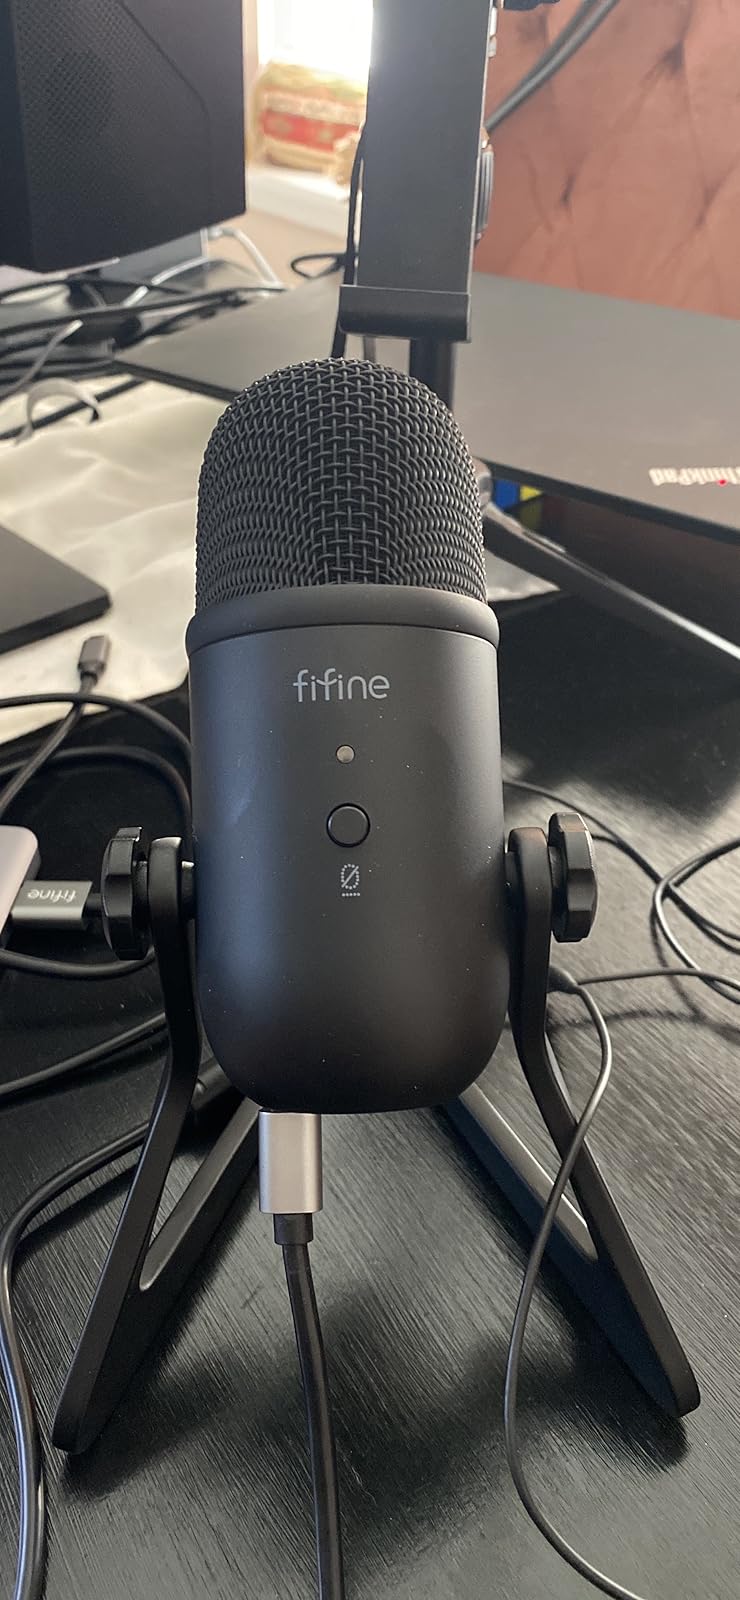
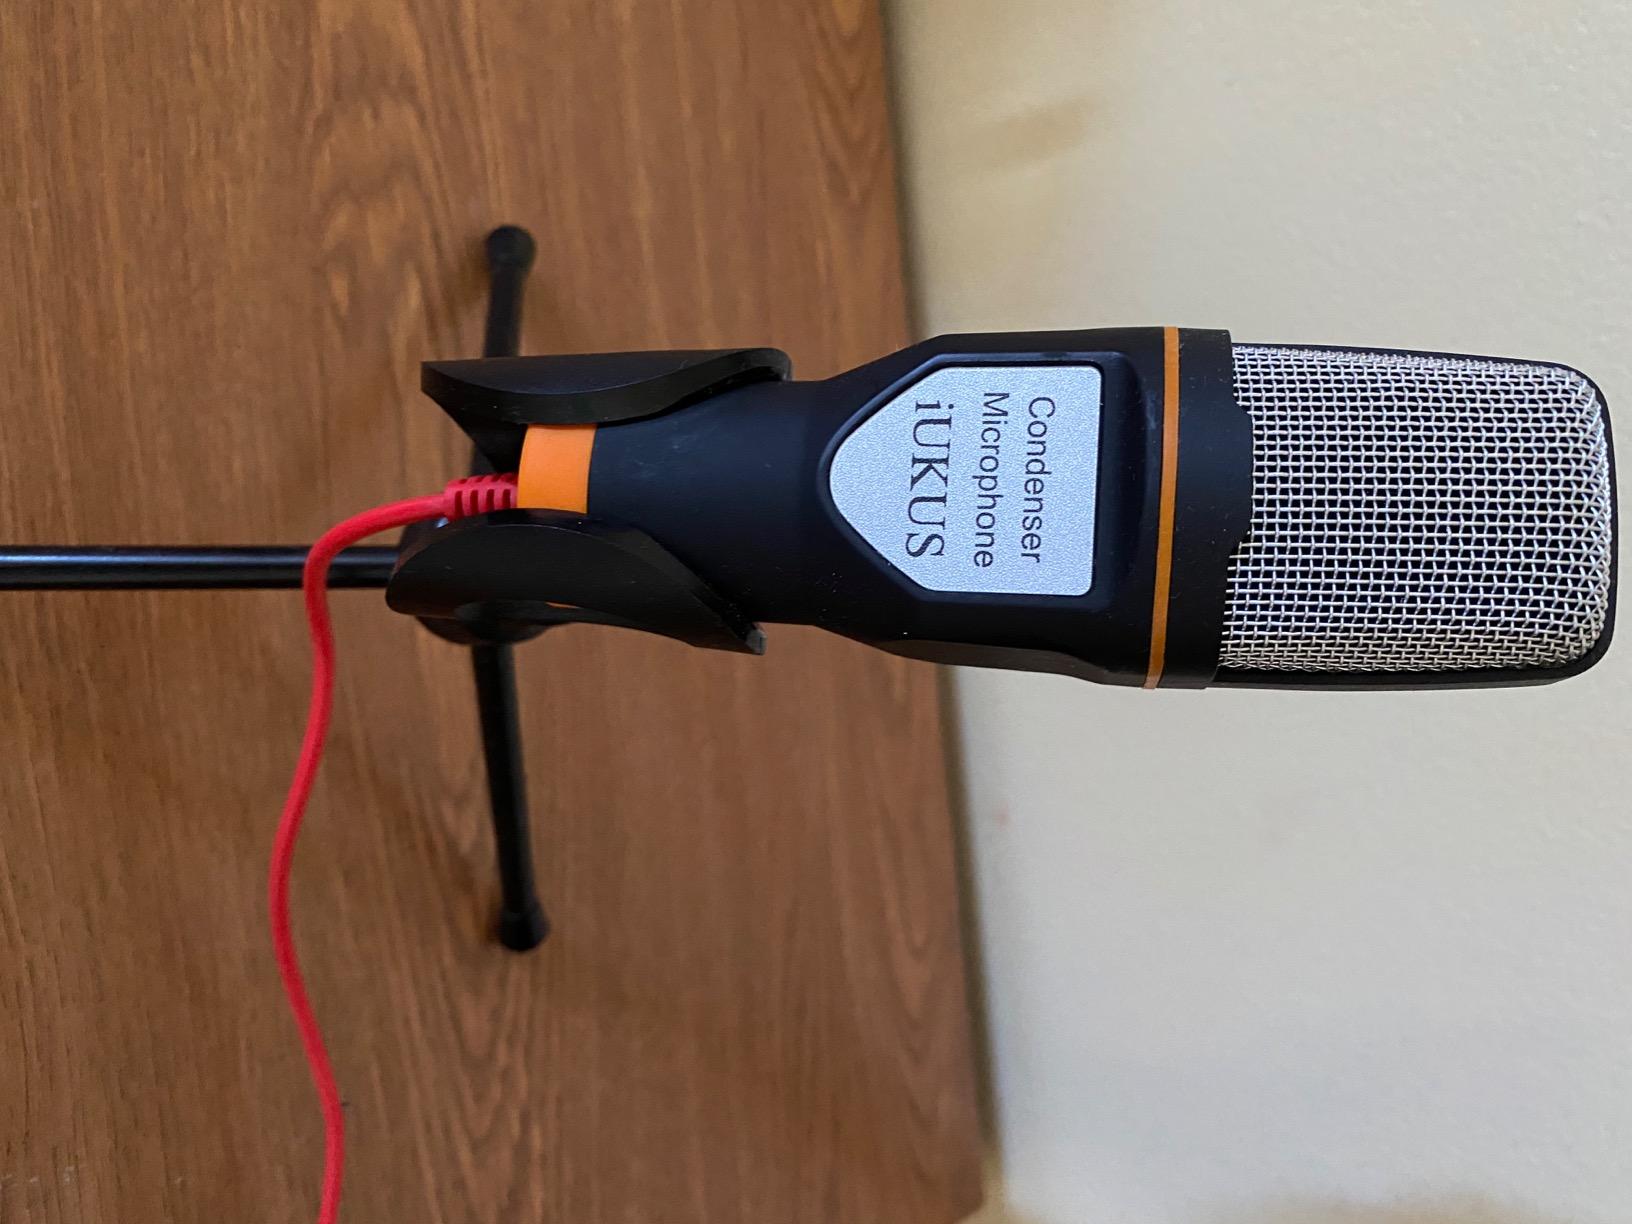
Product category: microphone
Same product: no